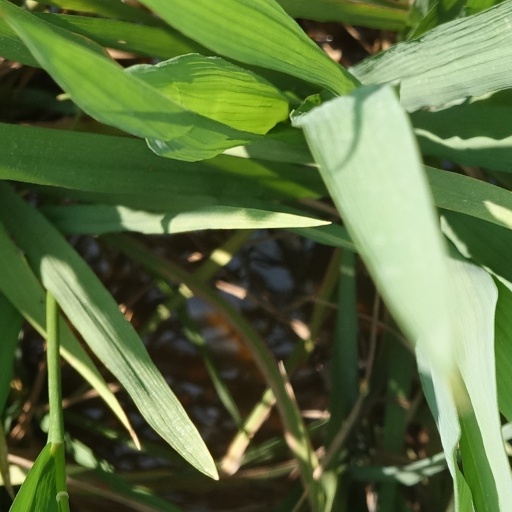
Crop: rice